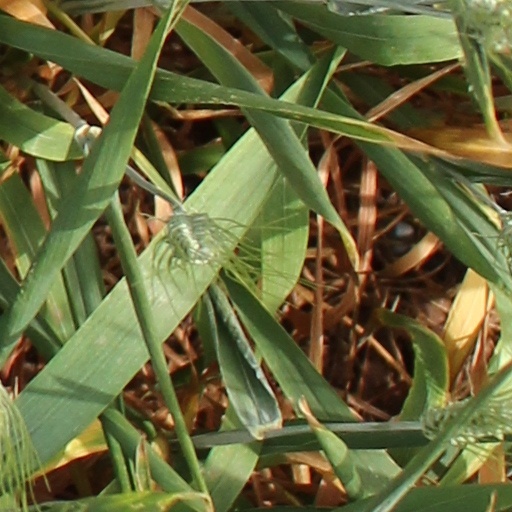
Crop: wheat